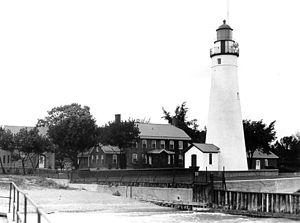
Le phare de Fort Gratiot, est un phare de la rive ouest du lac Huron, situé au nord de Fort Gratiot près de Port Huron dans le Comté de St. Clair, Michigan.